Brandon Bridge Formation

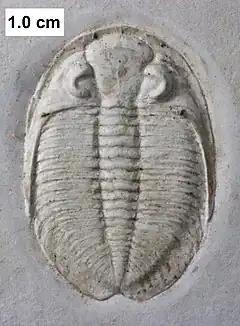
"Waukeshaaspis eatonae", a dalmanitid trilobite found in great abundance within the formation

The Brandon Bridge Formation is a geologic formation in Wisconsin. It preserves fossils dating back to the Silurian period, including those of graptolites, conodonts and "Parioscorpio."